Joseph Koenig

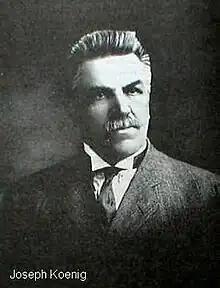

Joseph Koenig (April 21, 1858 – November 15, 1929) was a German-American lawyer, educator, businessman, manufacturer, and prolific inventor who lived most of his life in Manitowoc, Wisconsin.